One to One (TV series)

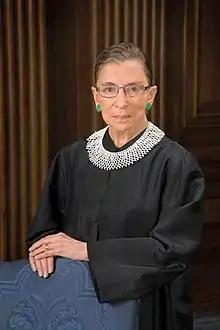
The second series of "One to One" featured an interview with the US Supreme Court judge, Ruth Bader Ginsburg" (pictured above)".

The first episode of the second series featured an interview by Crowley with P. J. Mara, an independent business consultant and former Director of Elections for Fianna Fáil. The second episode featured an interview by Dobson with former Minister of State and Deputy Leader of the Progressive Democrats, Liz O'Donnell. The third episode featured an interview by Lawlor with Jack O'Connor, the General President of the SIPTU trade union. The fourth episode featured an interview by Crowley with Ulick McEvaddy, the pioneering aircraft businessman. The fifth episode featured an interview by Dobson with the economic architect of Ireland, T. K. Whitaker. The sixth episode featured an interview by Cunningham with the Pulitzer Prize-winning journalist Seymour Hersh. The seventh episode featured an interview by Crowley with Alan Johnston, a BBC journalist best known for having been held hostage for a time in Gaza. The eighth episode featured an interview by Lawlor with Ruth Bader Ginsburg, US Supreme Court judge. The ninth episode featured an interview by Crowley with Colm Tóibín, a novelist. The tenth episode featured an interview by Lawlor with Enda McDonagh, the former Professor of Moral Theology at National University of Ireland, Maynooth. The eleventh episode featured an interview by Murray with the Chief Executive of the Football Association of Ireland John Delaney in which he spoke of Ireland's performances in the UEFA Euro 2008 qualifiers under their departed coach Steve Staunton. The twelfth episode of the series featured an interview by Lawlor with Seán FitzPatrick, then chairman of the Anglo Irish Bank then Ireland's third largest bank – the interview took place before his resignation in a controversy over hidden loans one year later and the bank's subsequent nationalisation in 2009.